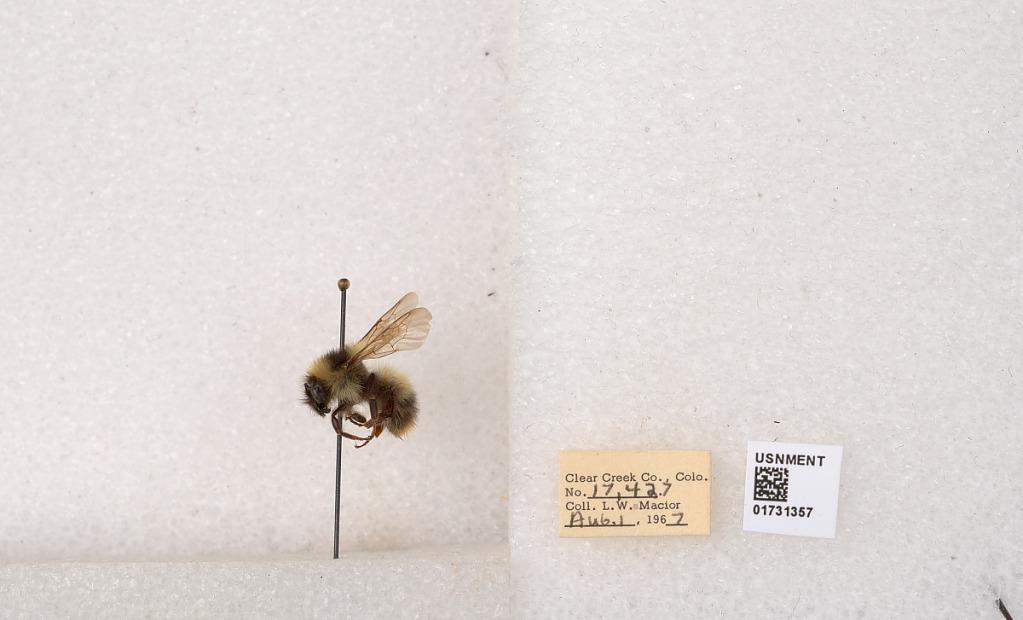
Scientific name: Bombus kirbyellus
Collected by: L. Macior
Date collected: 1967-8-1
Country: United States
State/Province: Colorado
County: Clear Creek
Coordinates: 39.6891, -105.644